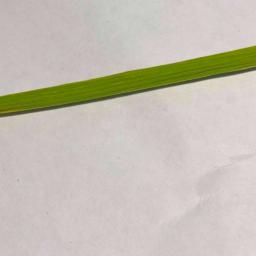
Label: Rice___Healthy